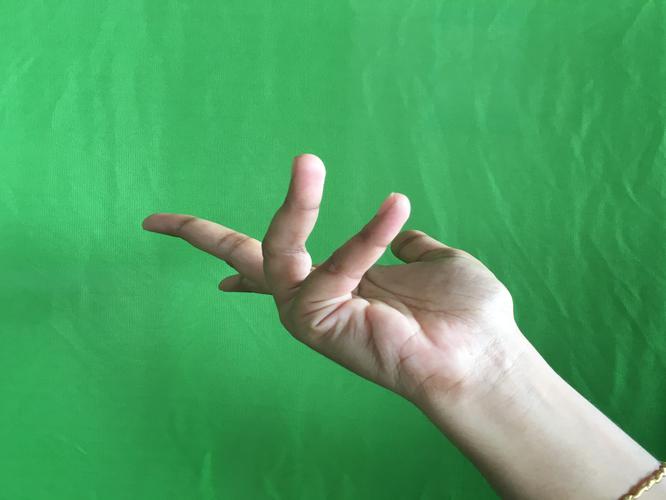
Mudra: Alapadmam
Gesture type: single_hand